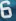
Number: 6